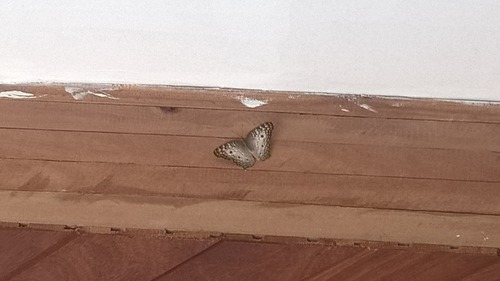
Scientific name: Anartia jatrophae
Common name: White peacock
Family: Nymphalidae
Order: Lepidoptera
Pollinator type: Primary pollinator
Habitat: Gardens, parks, and open areas
Geographic range: Southern United States to Argentina
Conservation status: Least Concern